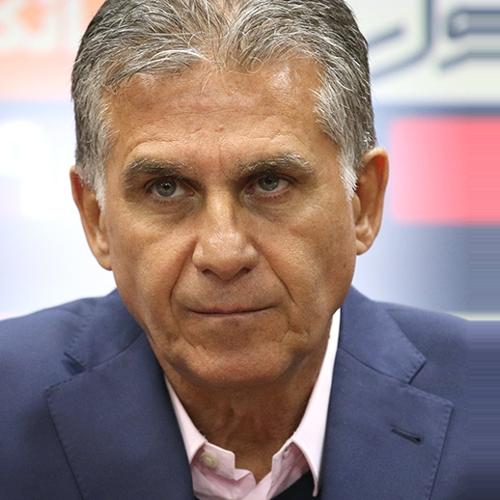
Age: 60